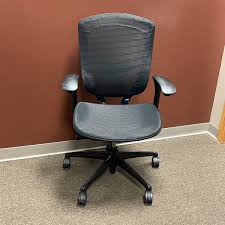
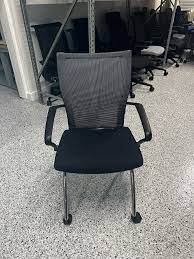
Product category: items_chair
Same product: no